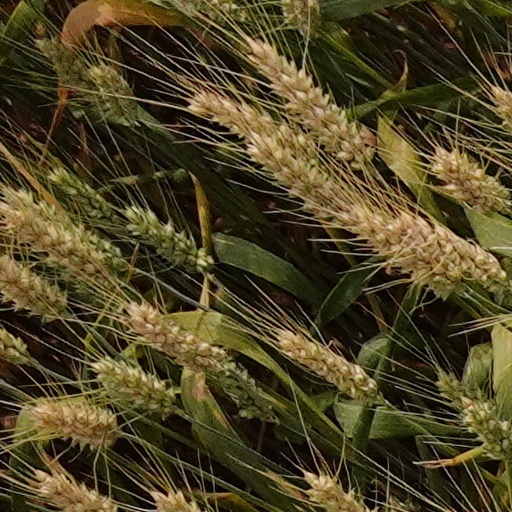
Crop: wheat